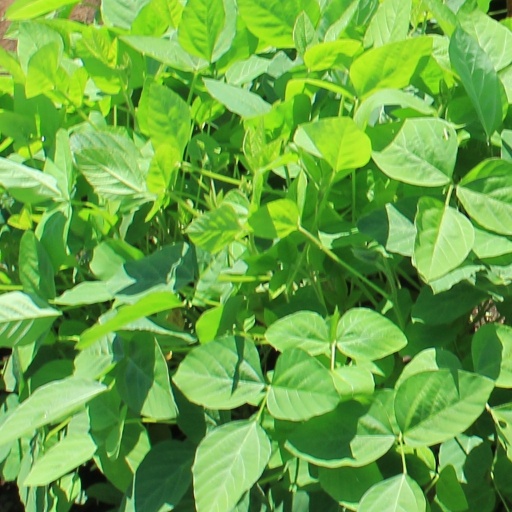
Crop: soybean